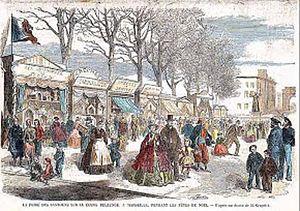
Foire aux santons à Marseille au milieu du XIXe siècle
La foire aux santons est une exposition artistique qui se tient généralement en Provence lors du mois de décembre avant les fêtes de Noêl. Elle regroupe des santonniers qui proposent leur nouvelle collection de santons de Provence
Les santons de Provence sont de petites figurines en argile, très colorées, représentant, dans la crèche de Noël, la scène de la nativité, les Rois Mages et les bergers, ainsi que toute une série de petits personnages, figurant les habitants d’un village provençal et leurs métiers traditionnels. Tout ce petit monde, chacun muni de son présent pour l’enfant Jésus, fait route à travers un paysage comportant traditionnellement une colline, une rivière avec un pont, et des oliviers, vers l’étable, surmontée de son étoile.